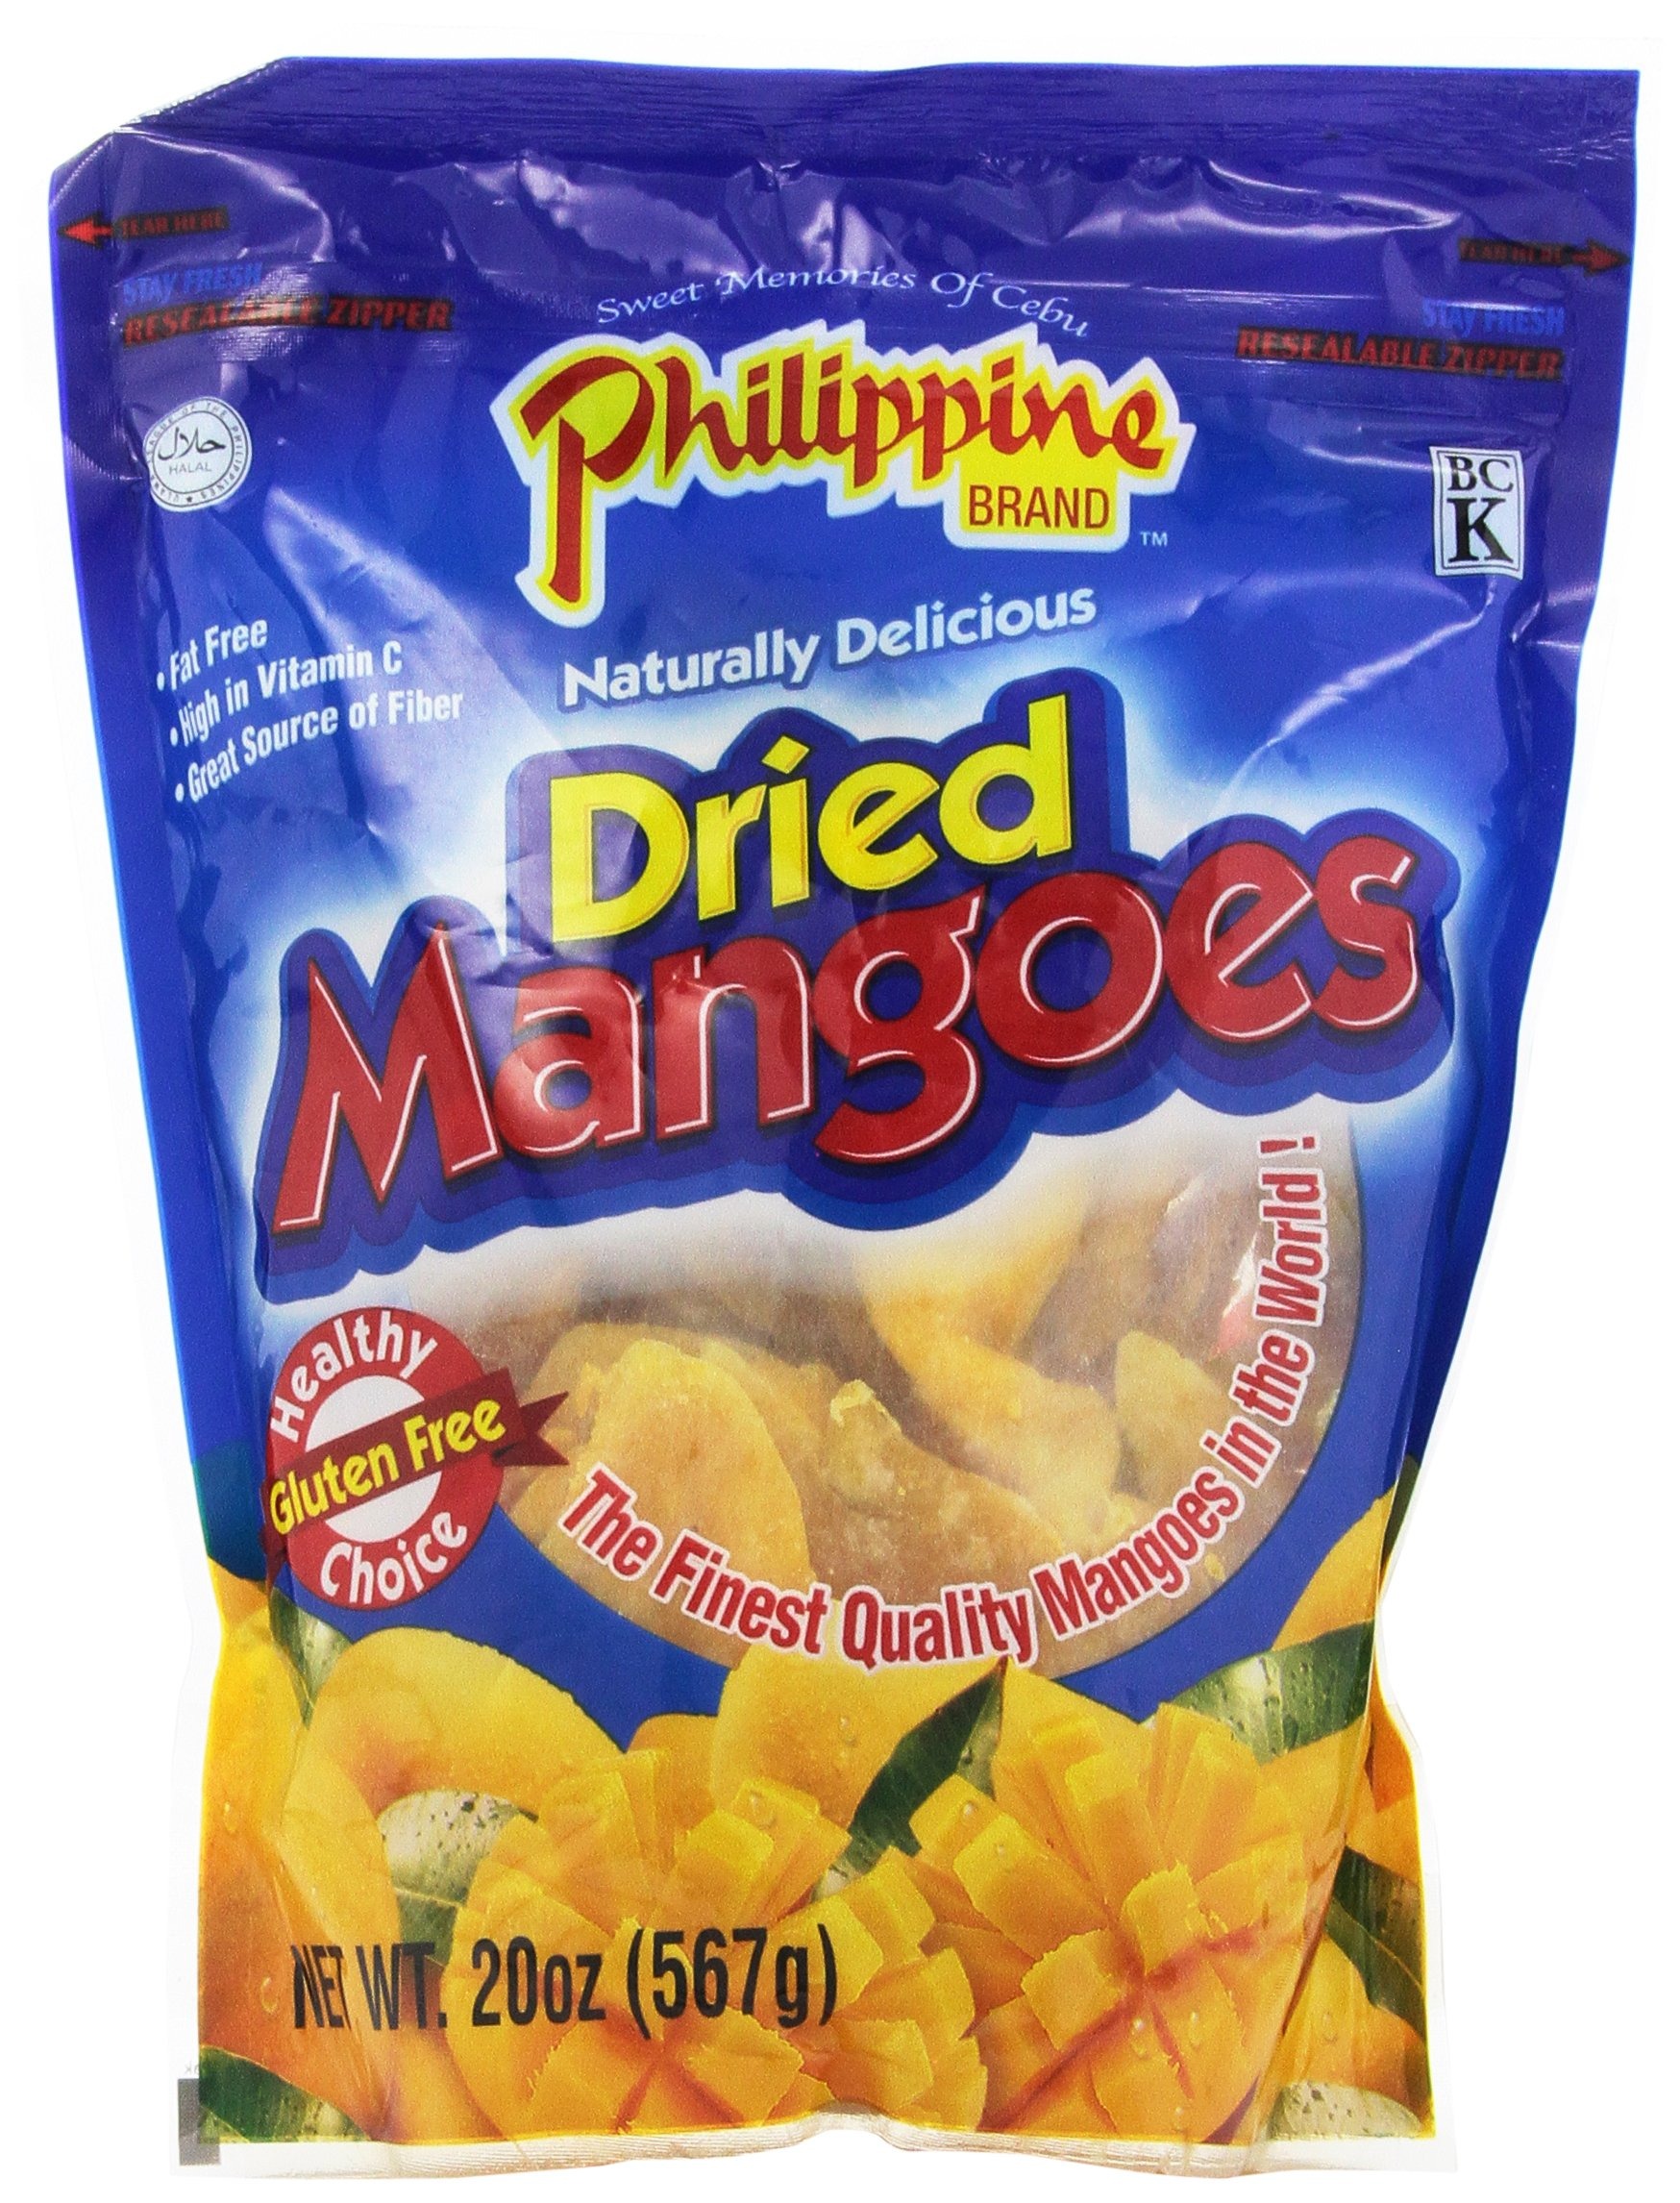
Item Name: Philippine Brand Dried Mango, 20-Ounce Pouches (Pack of 2)
Bullet Point 1: Experience just one bite, you'll understand why Philippine mango is famous for it's quality flavor and natural goodness! Our dried Mangoes are lush, sweet, & tasty. Nothing but the true taste of mango goes into every bite!
Bullet Point 2: Naturally tree ripened mangoes
Bullet Point 3: Delicious, high in Vitamin C, Philippine Brand Dried Mangoes are a healthy alternative for an all day snack.
Bullet Point 4: Made in the Philippines by a leading producer of various dried fruits.
Value: 40.0
Unit: Ounce

Price: 18